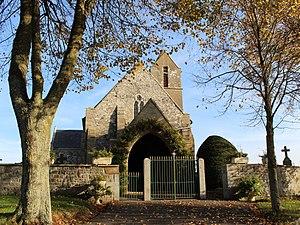
Courtils, Manche